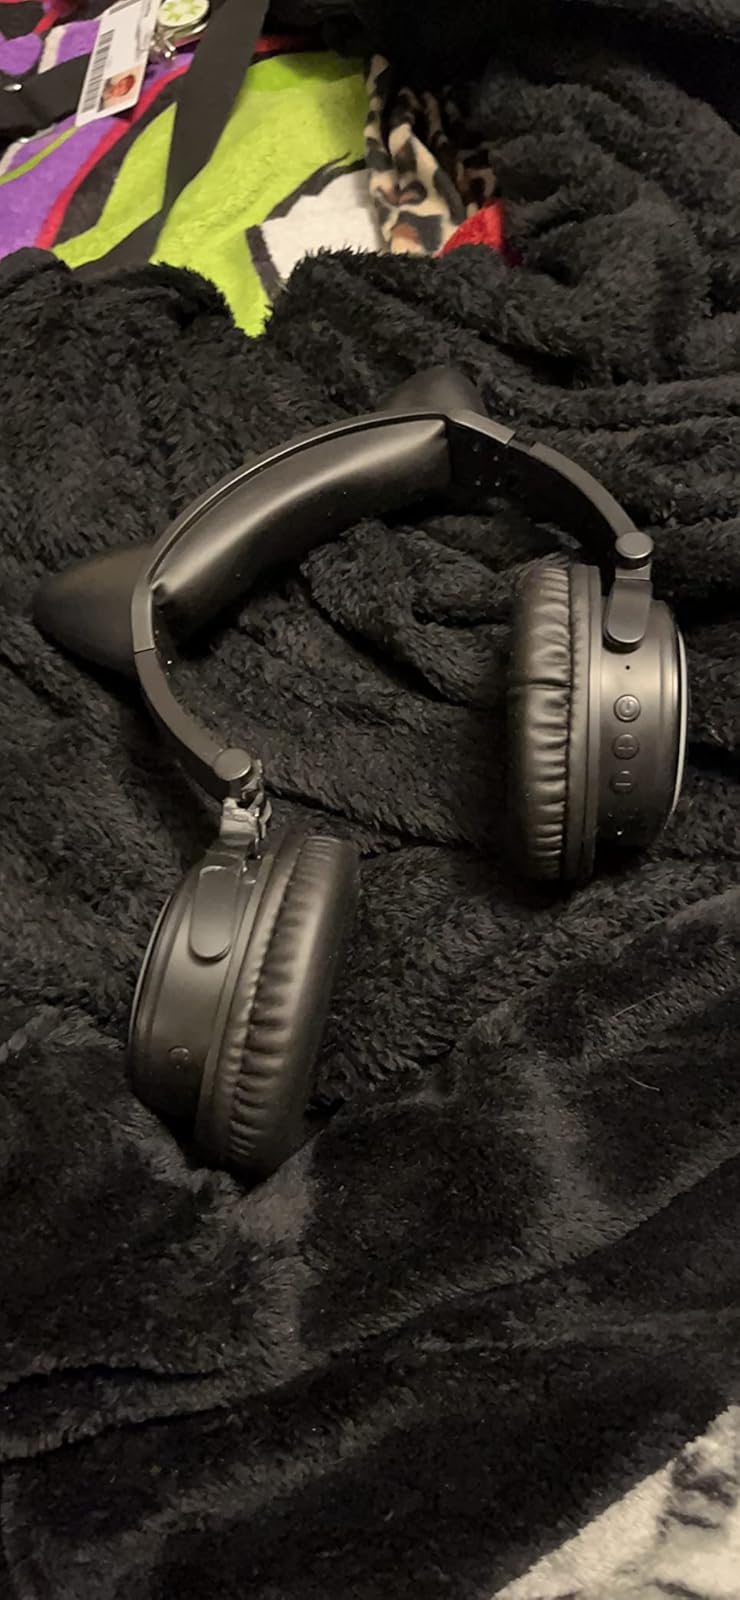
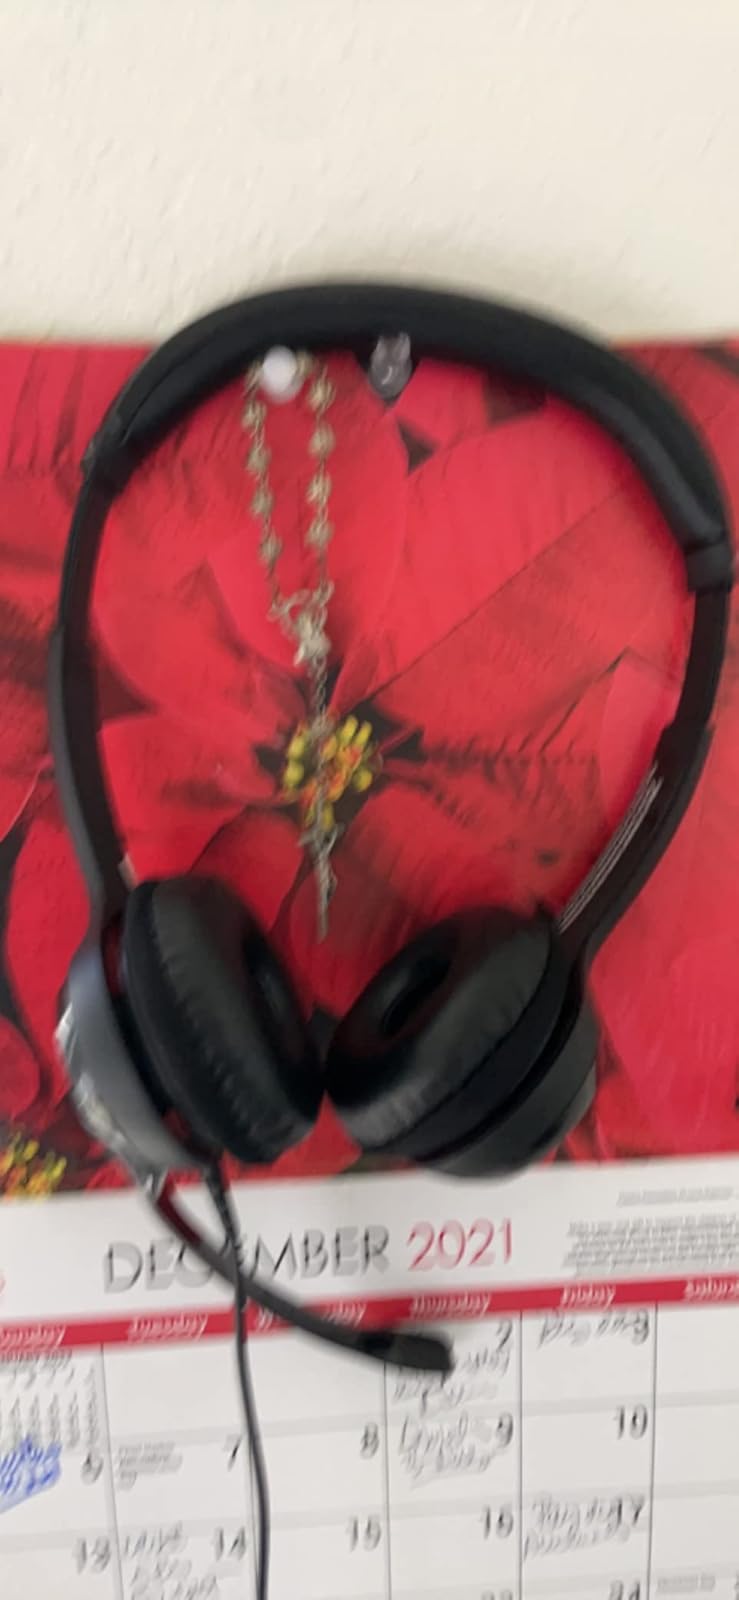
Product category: headphones
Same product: no